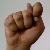
The image shows a hand gesture representing the letter 'T' in Indian Sign Language.